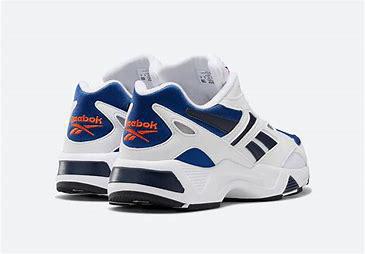
Brand: Reebok
Model: Aztrek 96